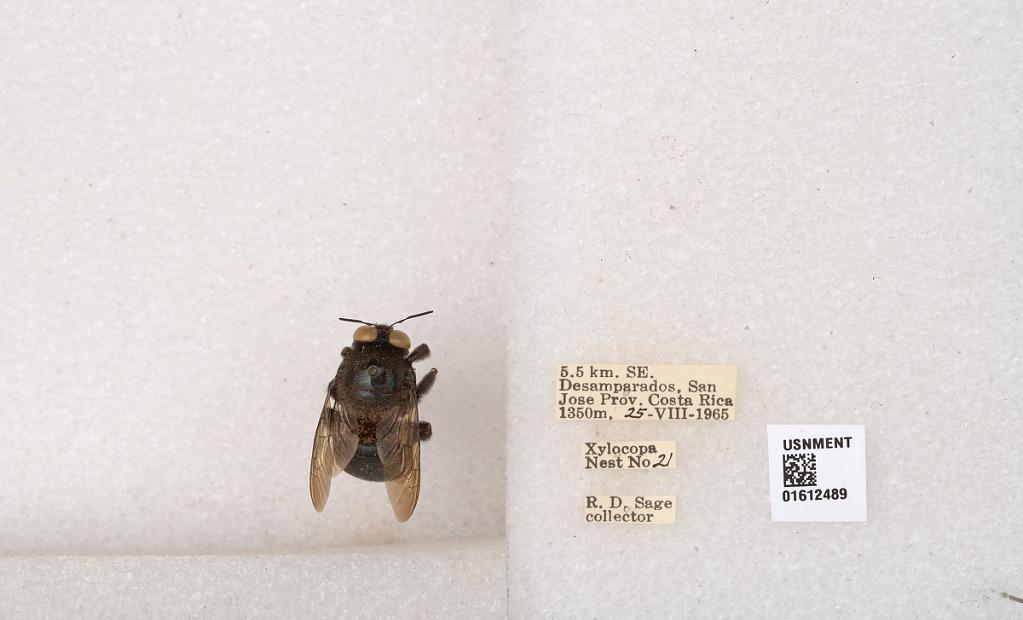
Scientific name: Xylocopa (Schonnherria) lateralis Say
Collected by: R. Sage
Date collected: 1965-8-25
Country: Costa Rica
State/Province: San Jose
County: Desamparados
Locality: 5.5 km. SE. Desamparados